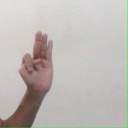
अक्षर: भ